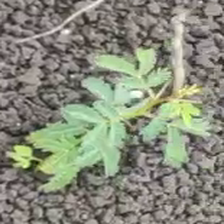
Weed species: Dwarf_cassia_(Chamaecrista pumila)